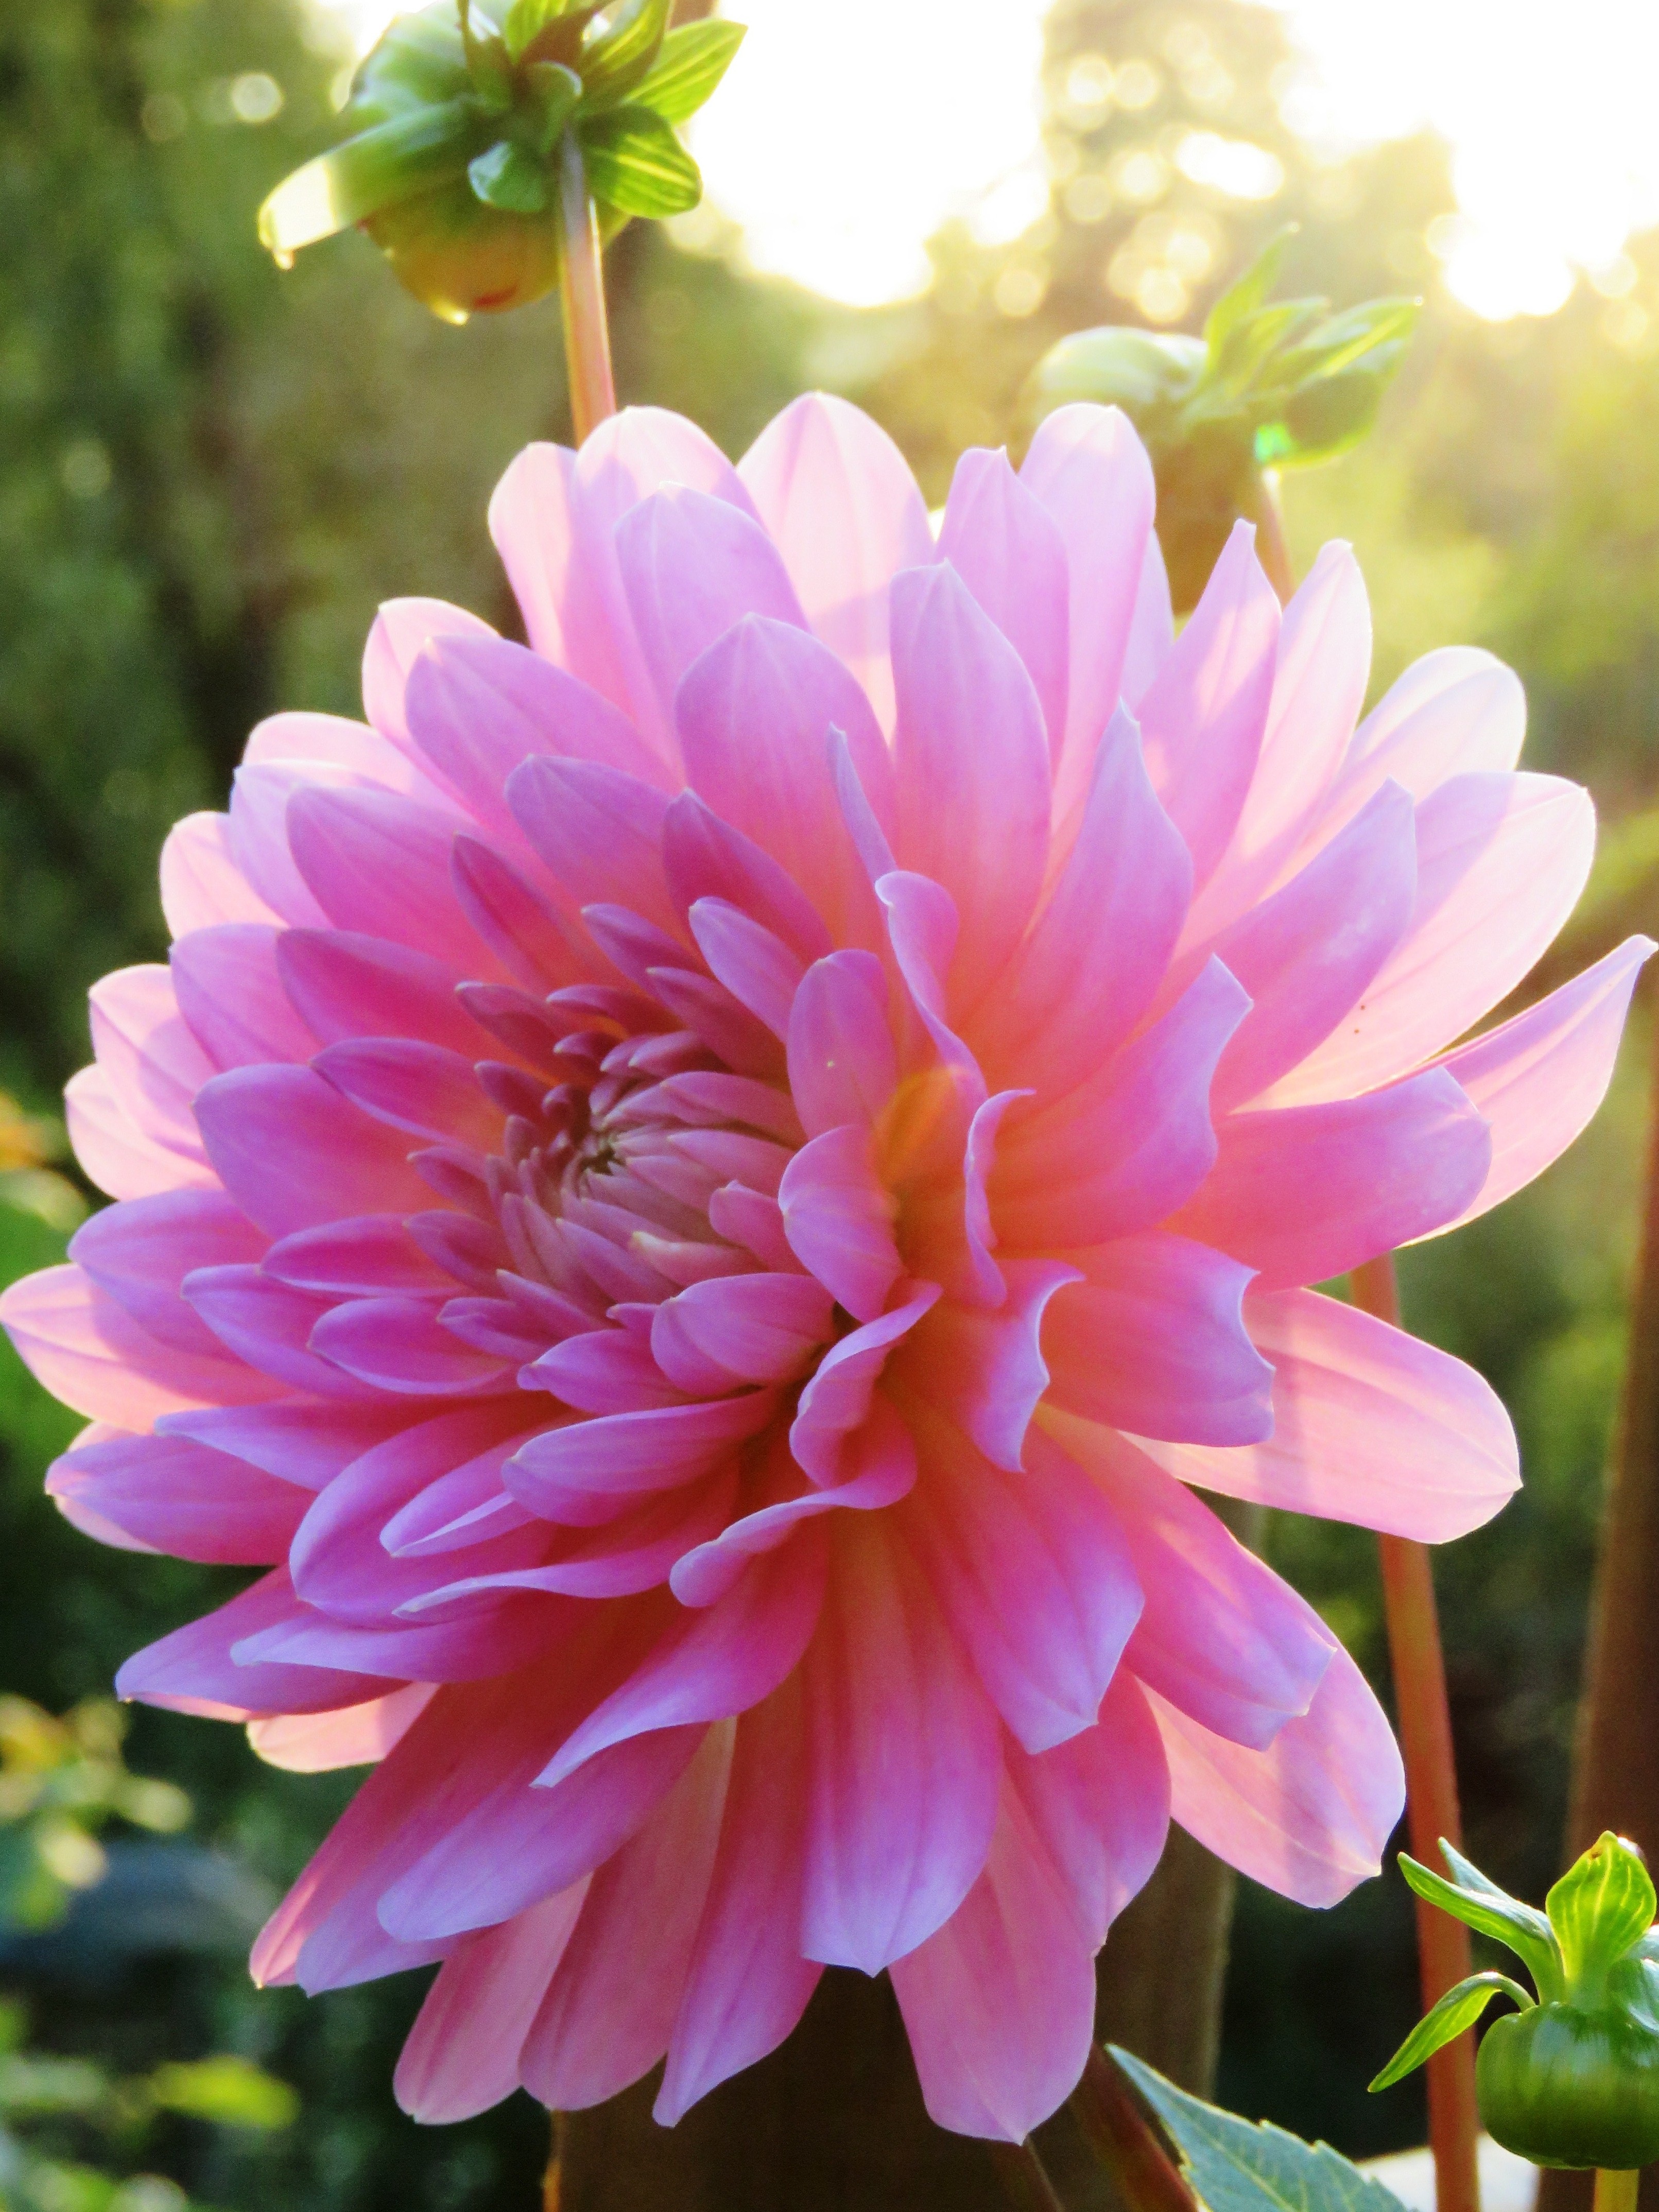
blossom, plant, flower, petal, bloom, summer, botany, pink, flora, dahlia, flower garden, flowering plant, daisy family, asterales, annual plant, land plant